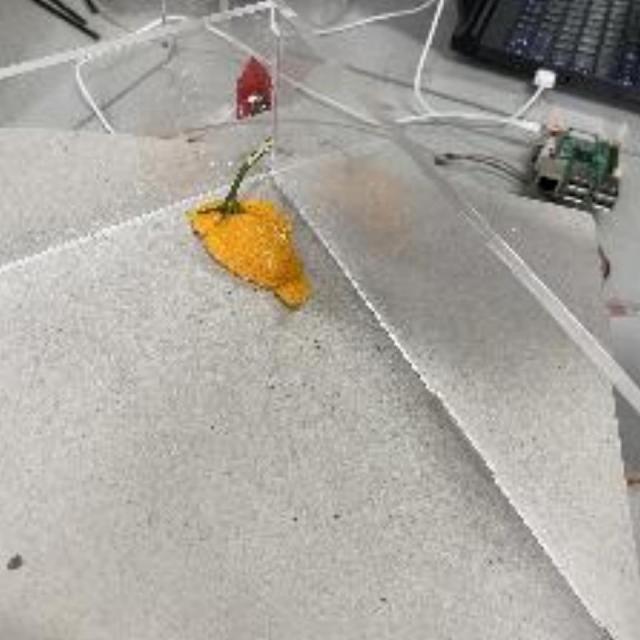
Label: peels